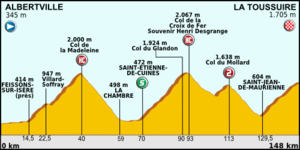
La 11ᵉ étape du Tour de France 2012 se déroule le jeudi 12 juillet 2012, part d'Albertville et arrive à Fontcouverte-la-Toussuire.